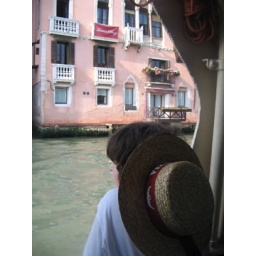
Hamish in his hat on the water bus